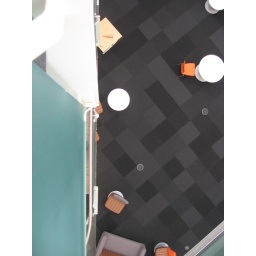
View from second floor down to the ground floor of the nexus area in the centre of the building.